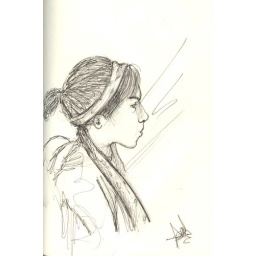
A girl sitting in a bus in Monterrey.